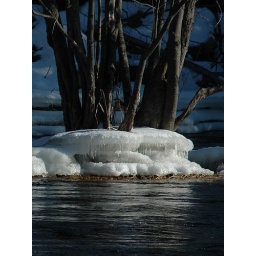
Trees and ice in river Tweed Ontario winter frozen patterns caused by freezing splashing water and water levels changing in early spring.